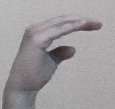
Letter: jeem